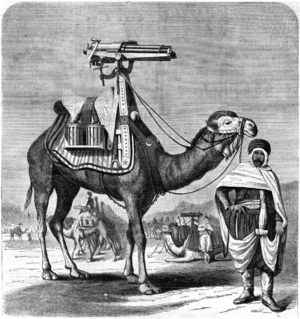
Le chameau de Bactriane, appelé aussi chameau à deux bosses ou simplement chameau, est une espèce d'artiodactyles de la famille des Camelidae. Il est natif des steppes et des régions arides de l'Asie centrale. L'épithète spécifique bactrianus évoque l'une des régions où les chameaux domestiques étaient autrefois communément élevés : la Bactriane. Sa femelle est dénommée la chamelle et le juvénile le chamelon. Ce mammifère ruminant diffère du dromadaire par ses deux bosses dorsales graisseuses, par son poids et sa taille plus élevés, et par une fourrure bien plus abondante. Le chameau et le dromadaire appartiennent tous deux au genre Camelus et peuvent produire des hybrides viables et fertiles.